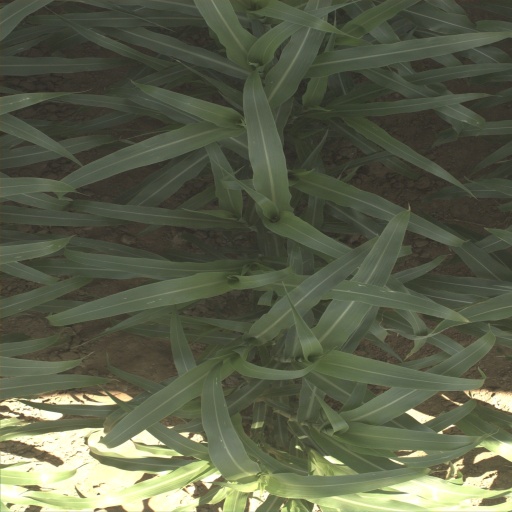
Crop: sorghum